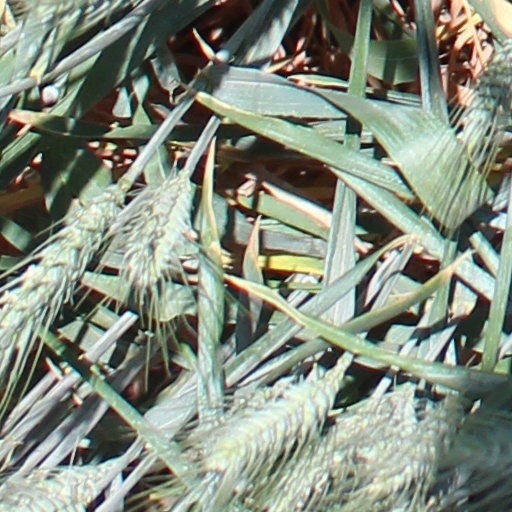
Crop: wheat